Jeff Woolf

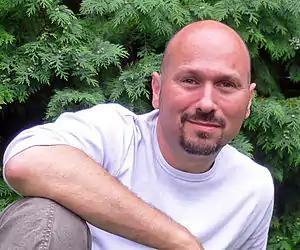
Jeff Woolf OBE

He was awarded an OBE by Queen Elizabeth II at Buckingham Palace in 2001, for services to innovation and business. He is also a fellow of the Royal Society for the Encouragement of Arts, Manufactures and Commerce.